Lava

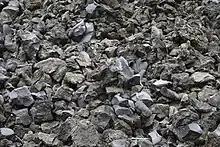
Block lava at Fantastic Lava Beds near Cinder Cone in Lassen Volcanic National Park

Block lava flows are typical of andesitic lavas from stratovolcanoes. They behave in a similar manner to aā flows but their more viscous nature causes the surface to be covered in smooth-sided angular fragments (blocks) of solidified lava instead of clinkers. As with aā flows, the molten interior of the flow, which is kept insulated by the solidified blocky surface, advances over the rubble that falls off the flow front. They also move much more slowly downhill and are thicker in depth than aā flows.